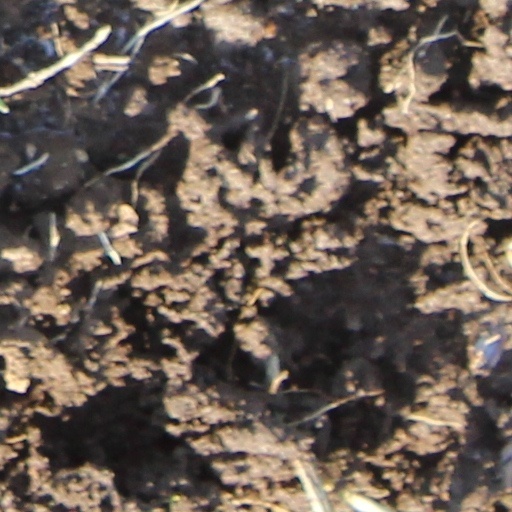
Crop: wheat